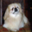
Label: dog